Jakarta MRT

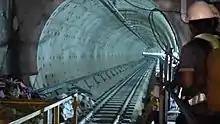
Dukuh Atas MRT Station underground line tunnel during construction (2019)

The process of developing the first line of the Jakarta MRT began when President SBY designated the system as a national project. In November 2006, the first loan agreement was signed with JICA (then Japan Bank for International Cooperation or JBIC) for the MRT project. The agreement includes study funding and construction work funding for the first MRT line. On 17 June 2008, the DKI Jakarta Government established PT MRT Jakarta as a regional-owned enterprise company to support the construction and operation of the Jakarta MRT.